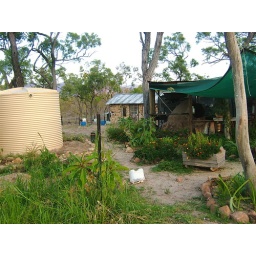
This view of the hen house and kitchen at &amp;quot;Palo Duro&amp;quot; near Mareeba, Queensland was taken in January 2010.